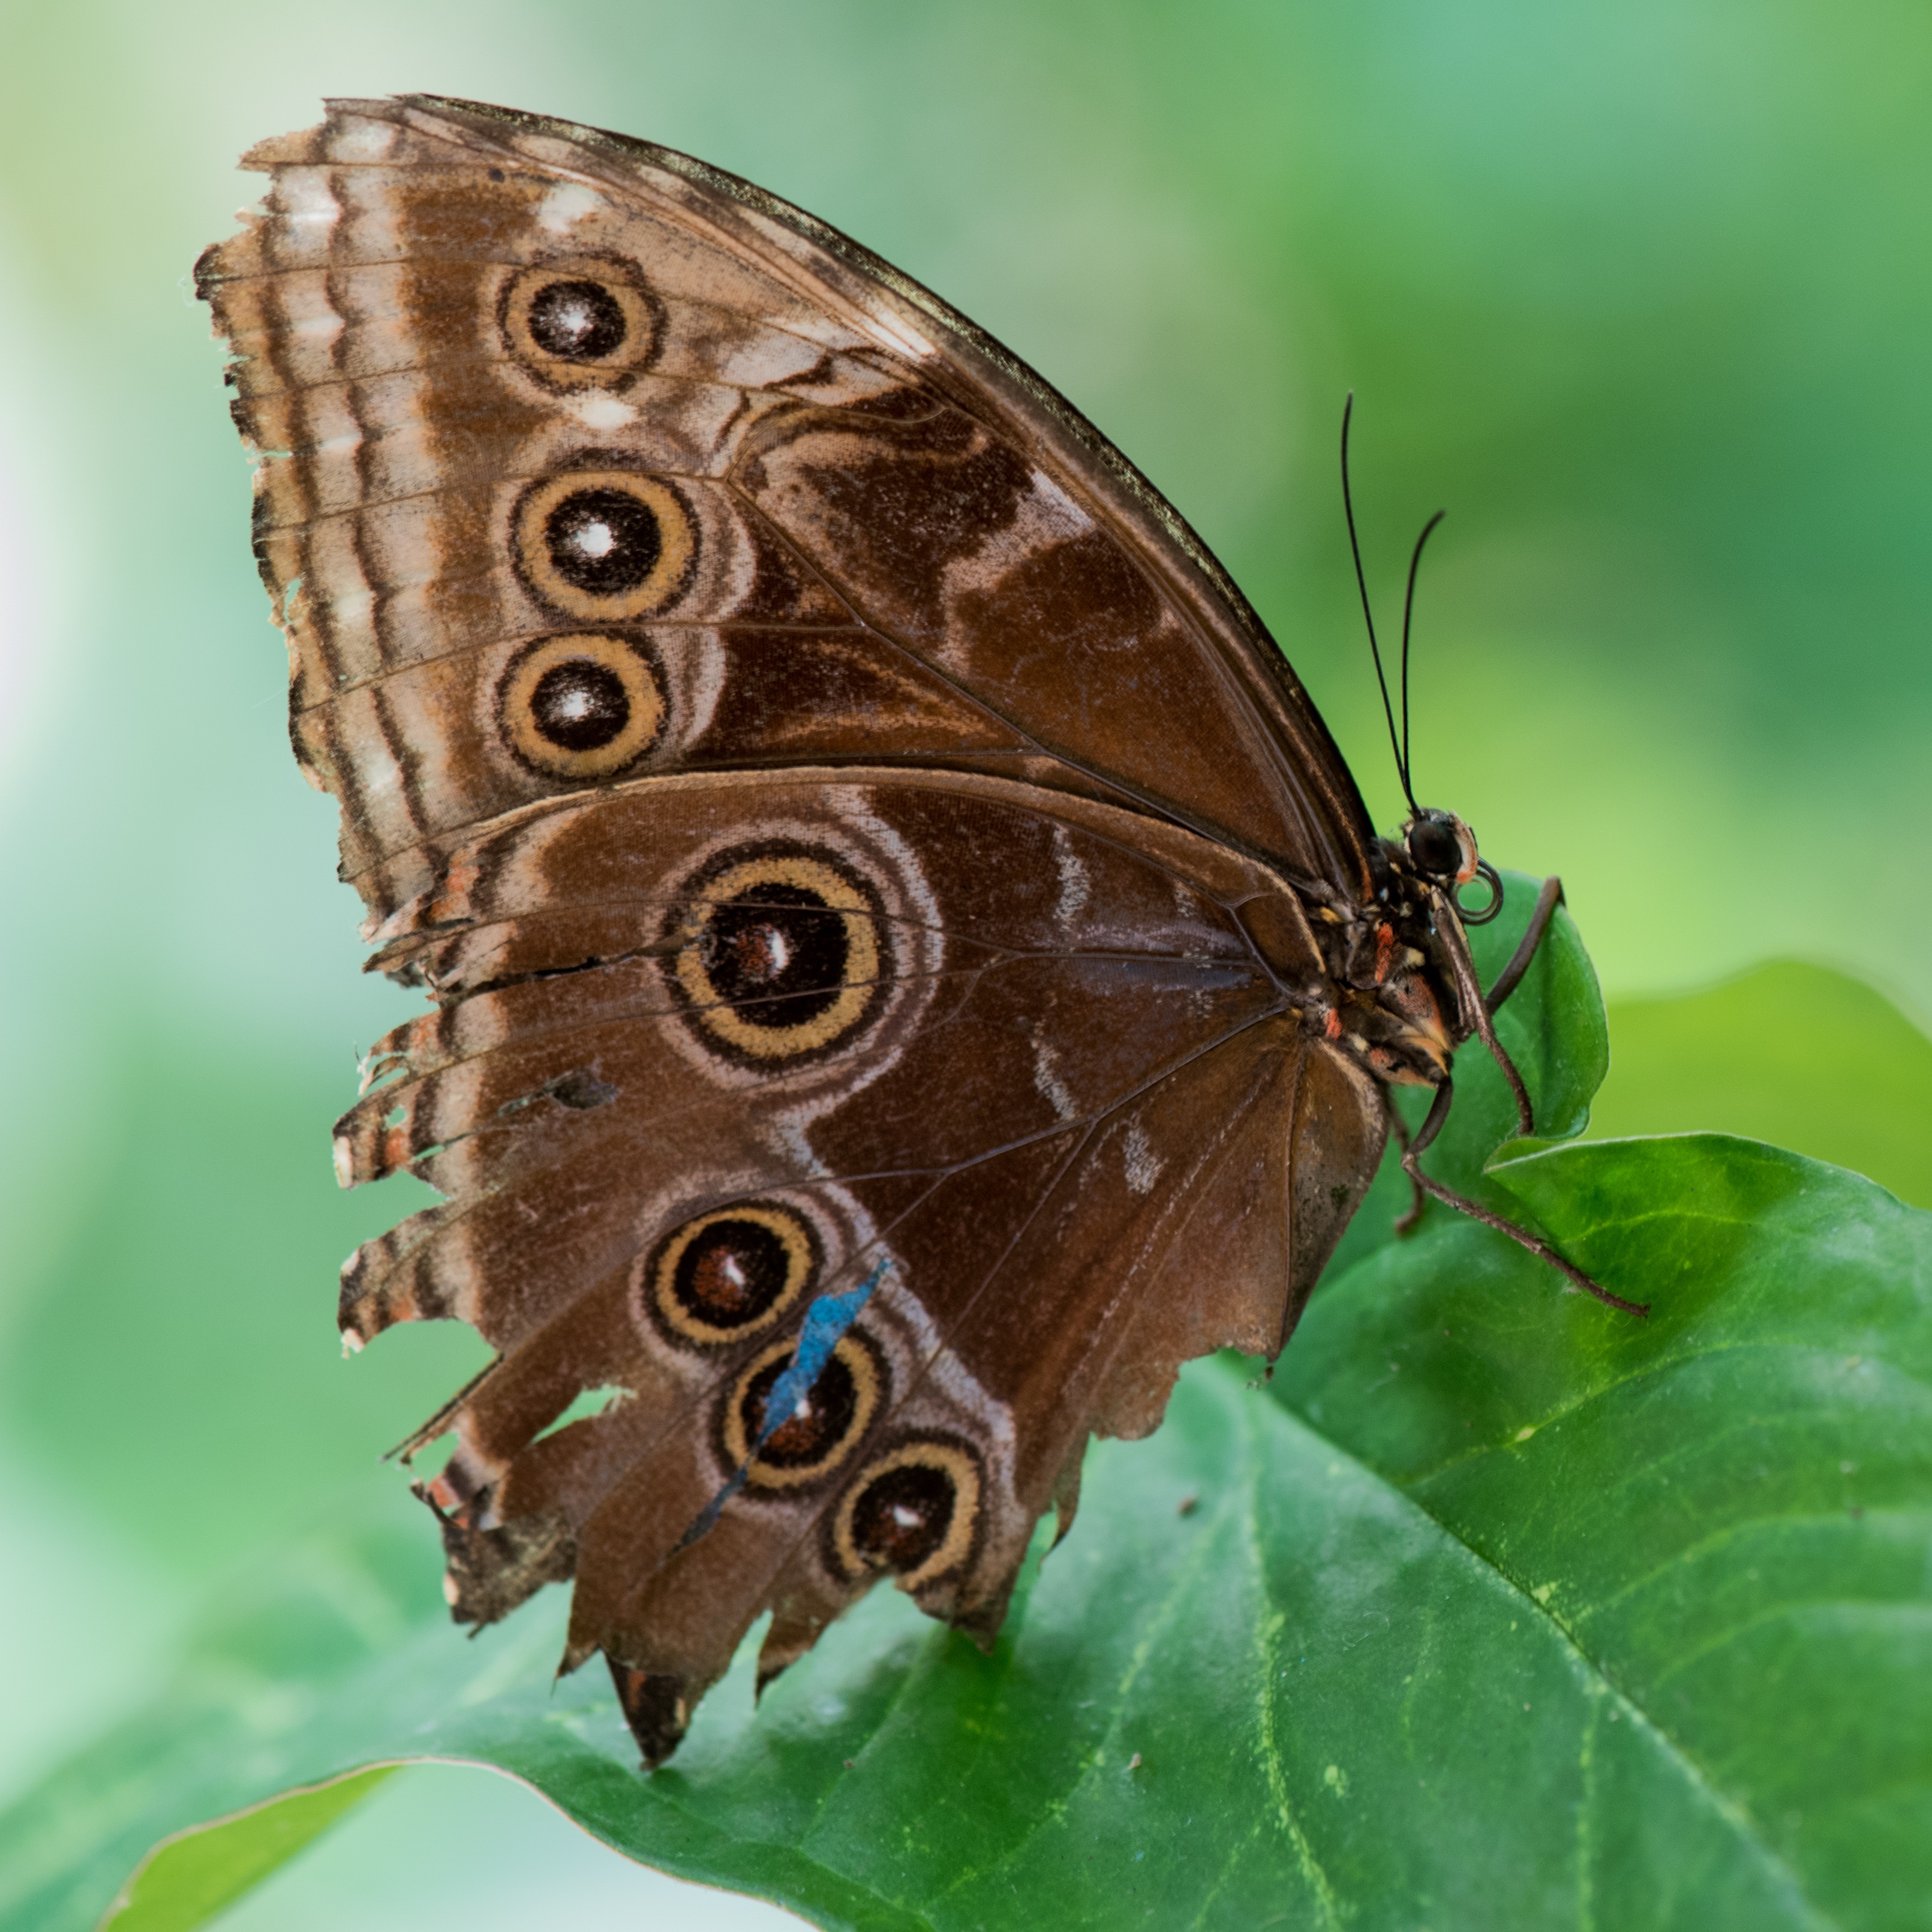
nature, forest, wing, plant, photography, leaf, flower, animal, green, insect, macro, park, butterfly, garden, fauna, invertebrate, close up, posing, colors, vegetation, wings, insects, pose, beauty, detail, bugs, macro photography, arthropod, butterfly wings, pollinator, moths and butterflies, lycaenid, brush footed butterfly, colias